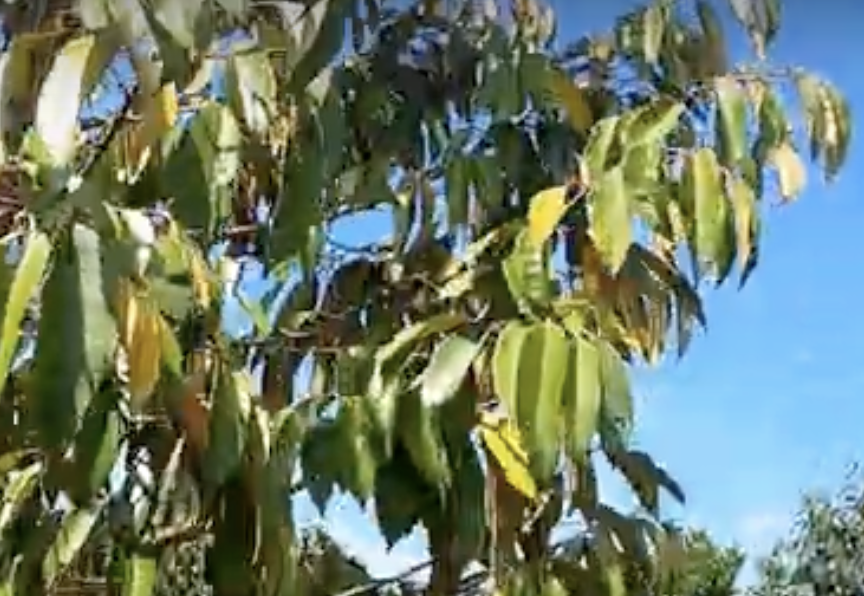
Label: yellow_leaf